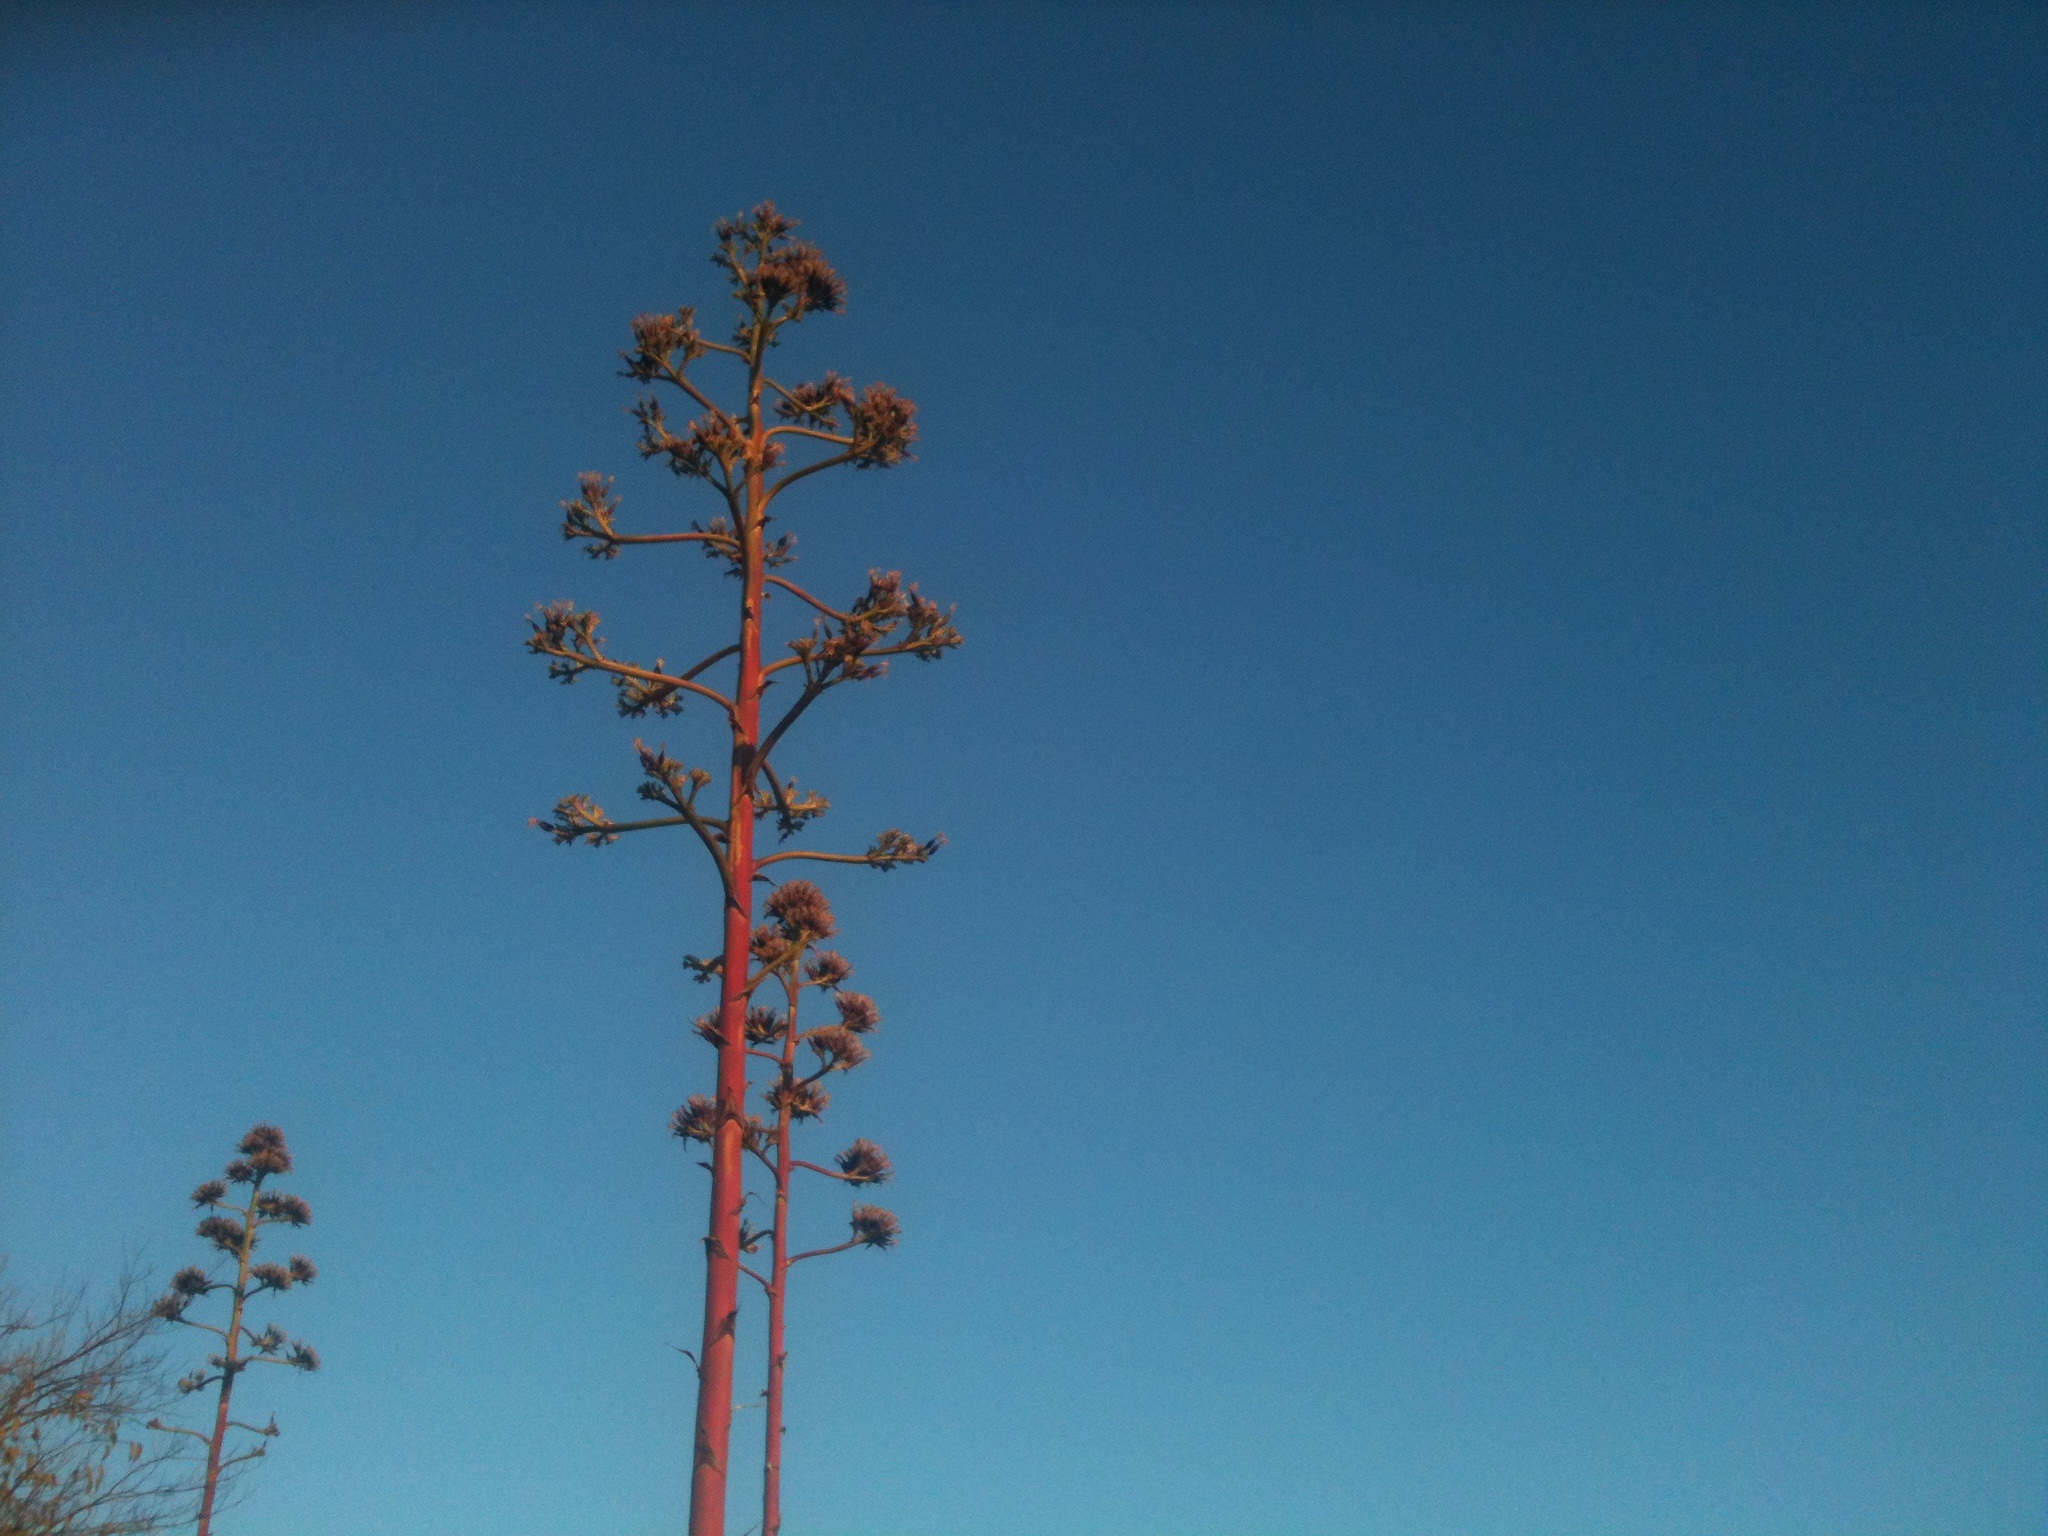
tree, branch, cloud, plant, sky, flower, blue, guara, woody plant, land plant